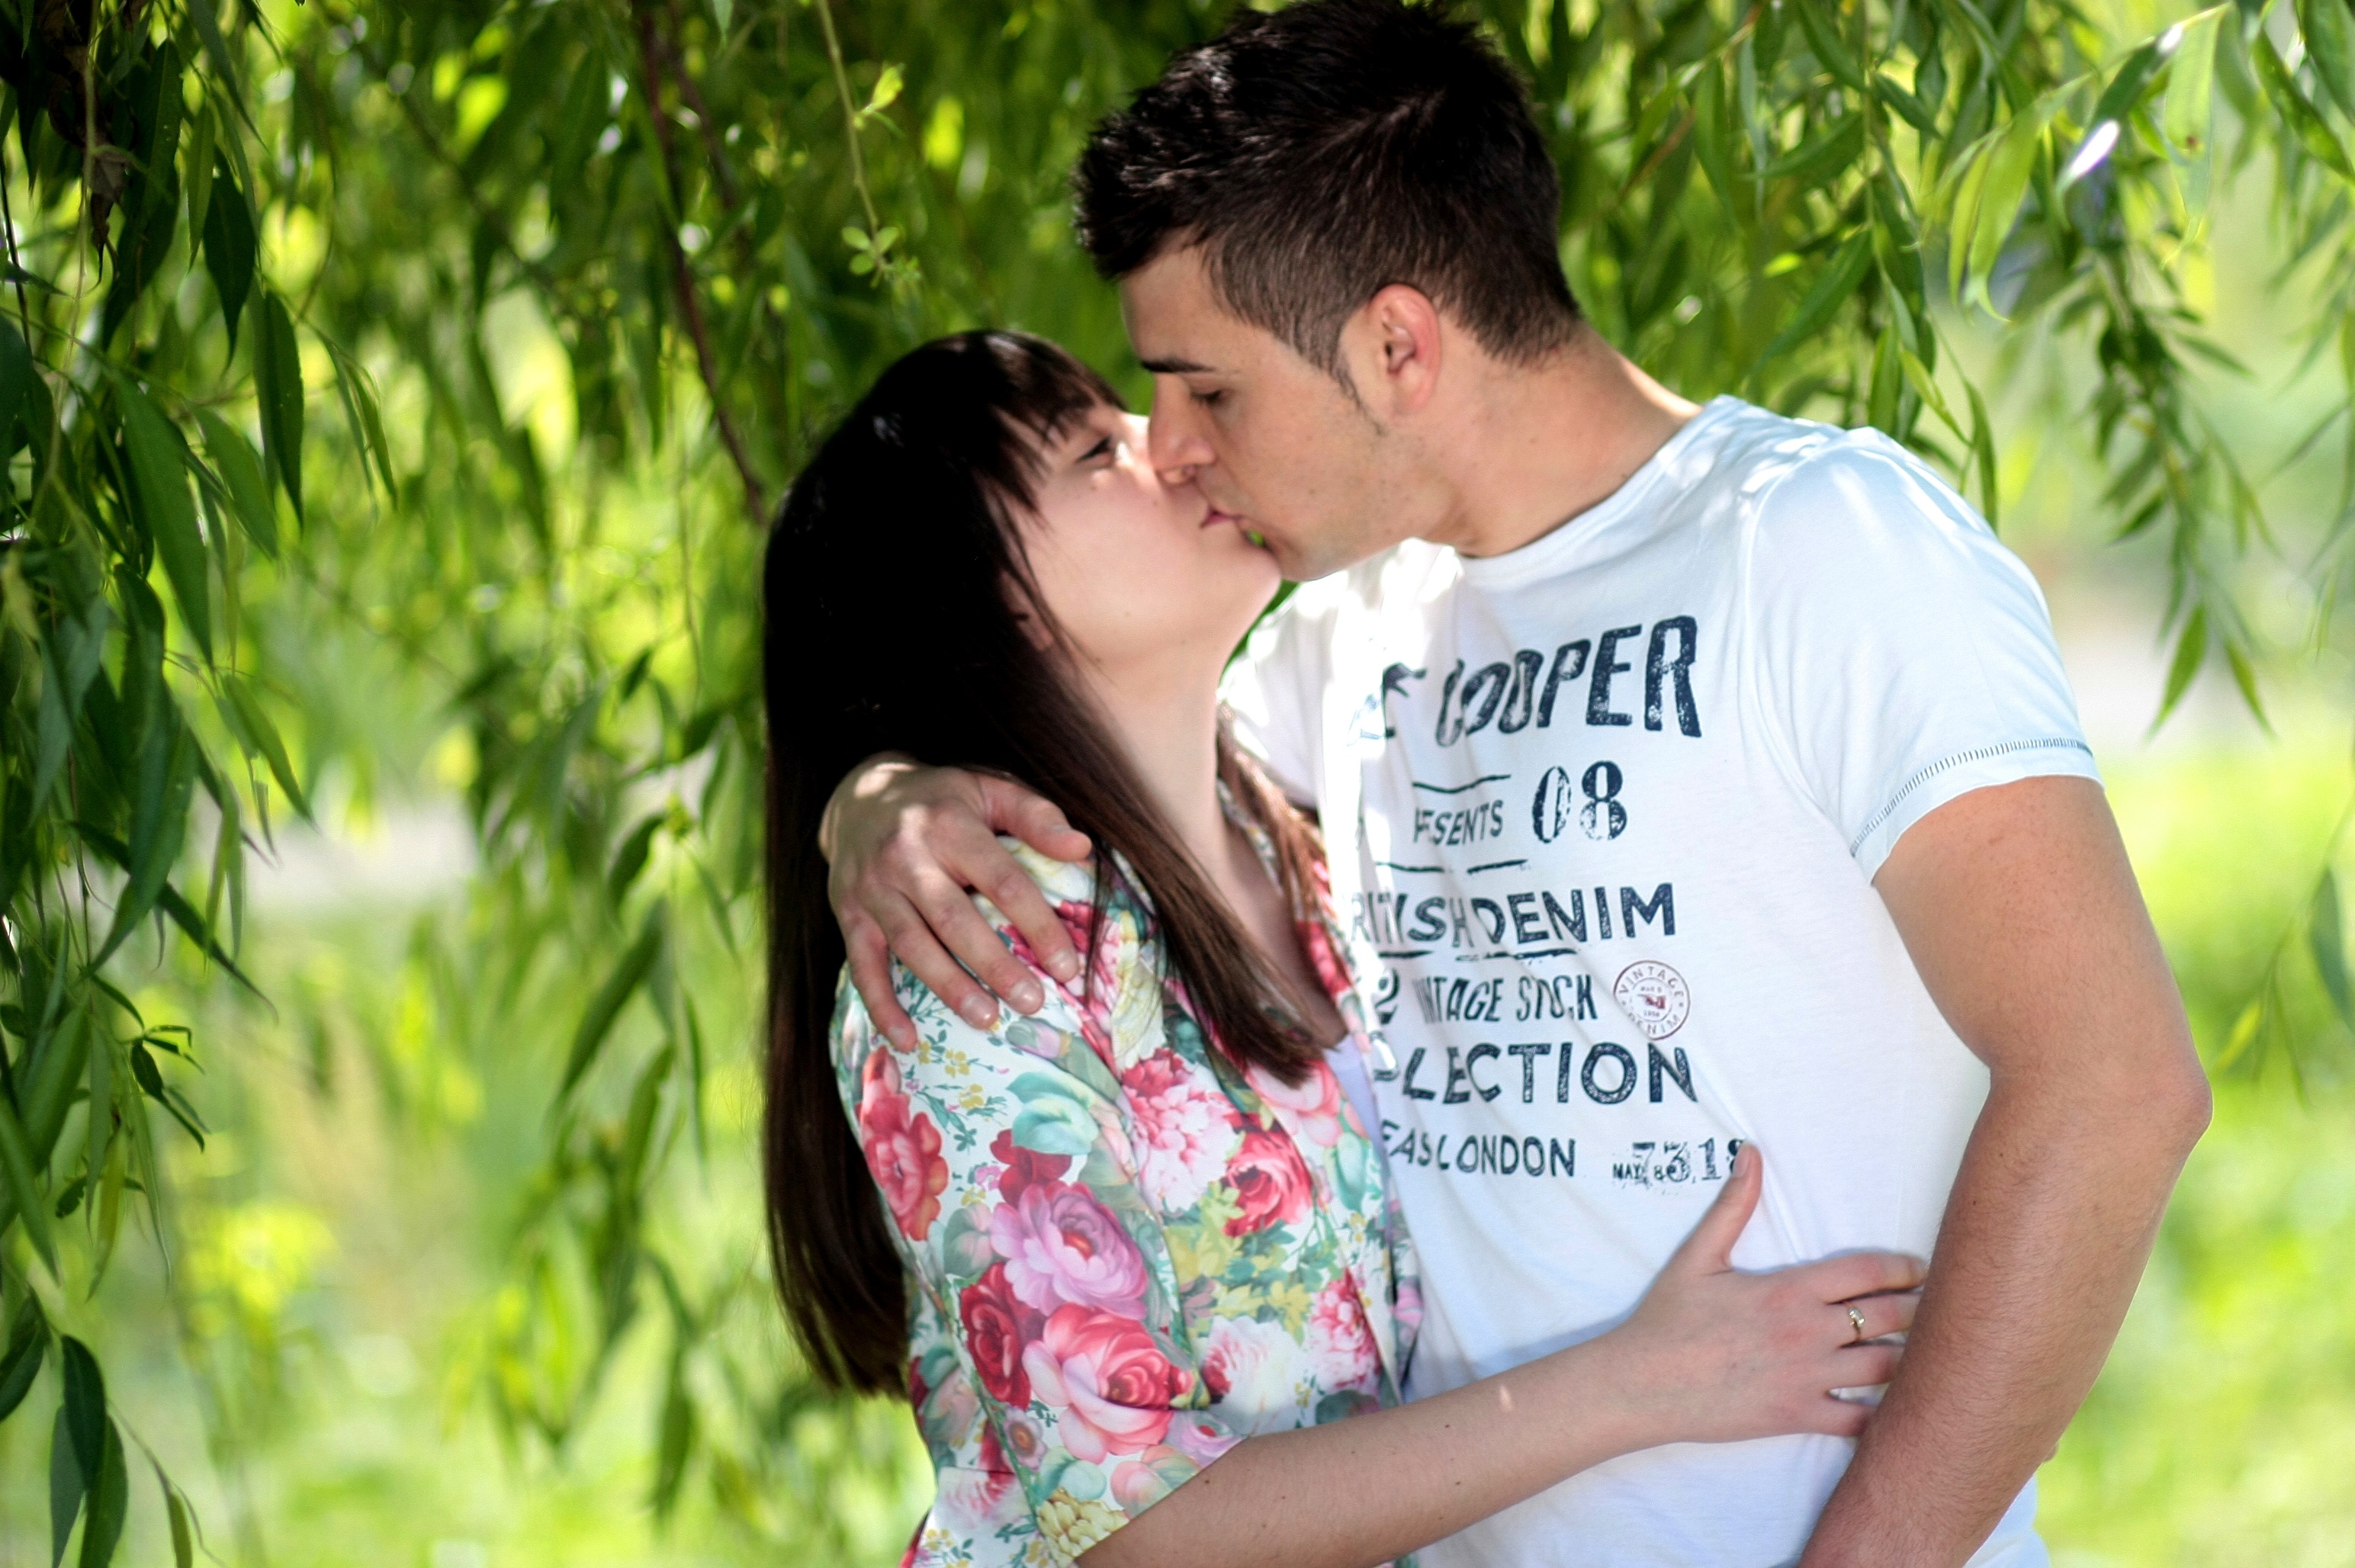
people, love, park, kiss, couple, romance, hug, ceremony, beauty, interaction, portrait photography